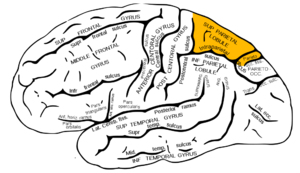
Le lobule pariétal supérieur P₁ est un gyrus du lobe pariétal du cortex cérébral, limité en avant par le sillon postcentral, et situé entre la berge médiane du sillon intrapariétal et le bord de l'hémisphère.